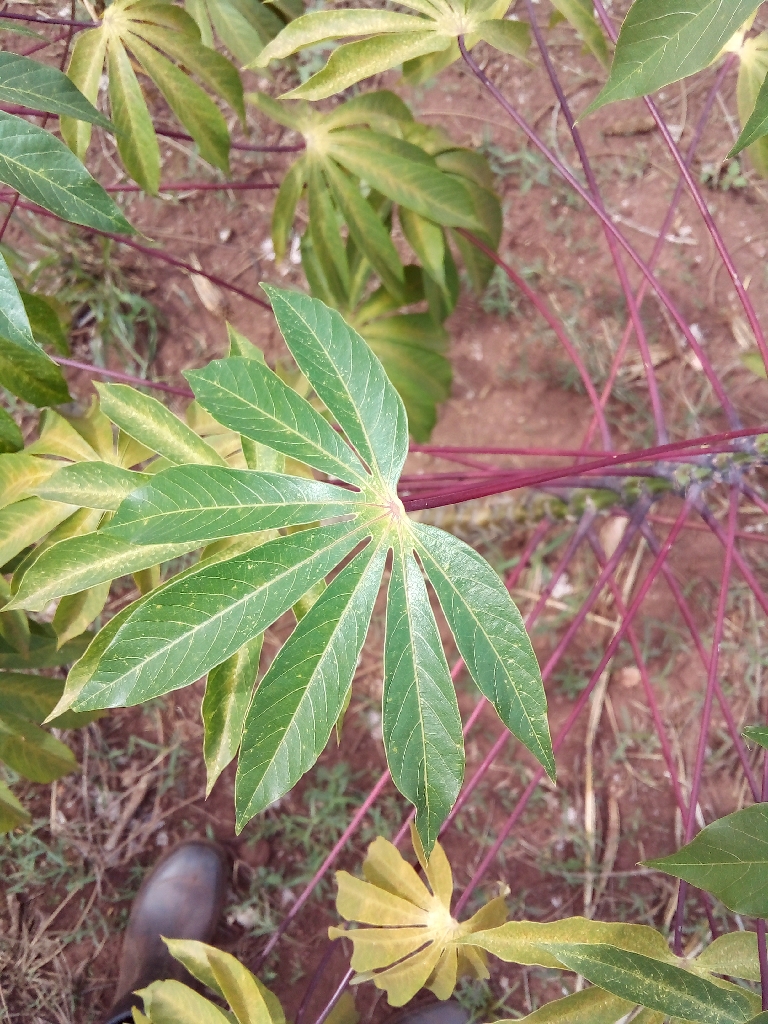
Label: healthy